William Wallace Stewart Johnston

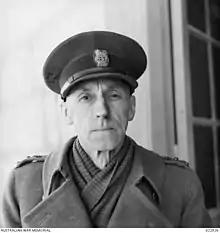
As DDMS I Corps in December 1941

Sir William Wallace Stewart Johnston, (21 December 1887 – 21 August 1962) was a medical practitioner and an Australian Army officer who served in the First and Second World Wars. During the latter conflict he was in charge of medical services during the Kokoda Track campaign.